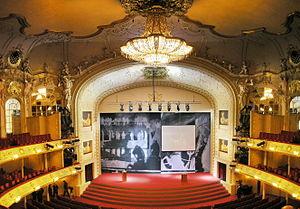
L'Opéra-Comique de Berlin est un opéra berlinois et une troupe d'opéra allemande spécialisée dans les opéras, opérettes et comédies musicales en langue allemande.